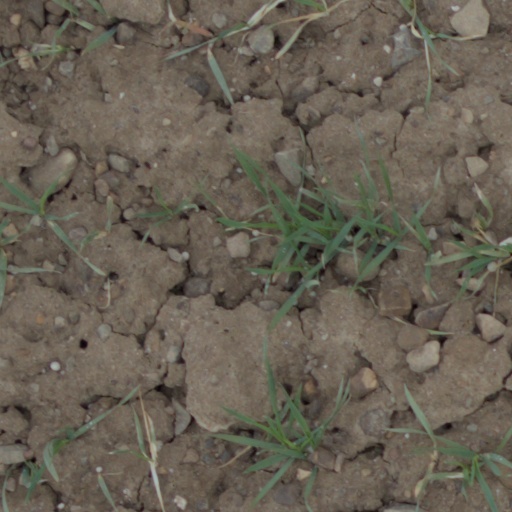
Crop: wheat